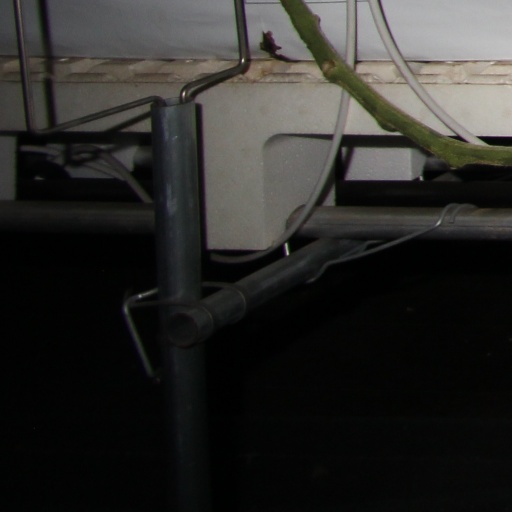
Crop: tomato